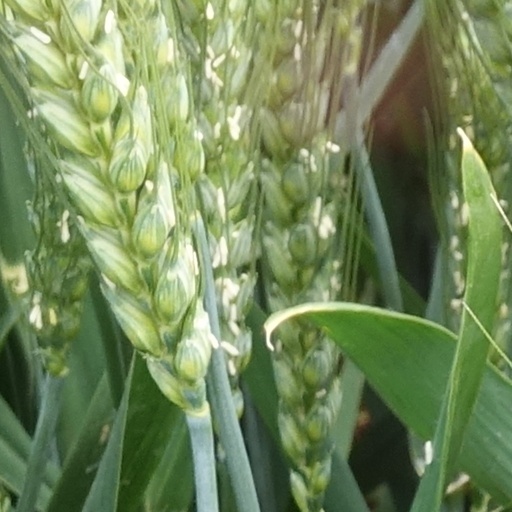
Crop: wheat